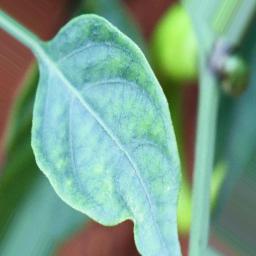
Label: healthy